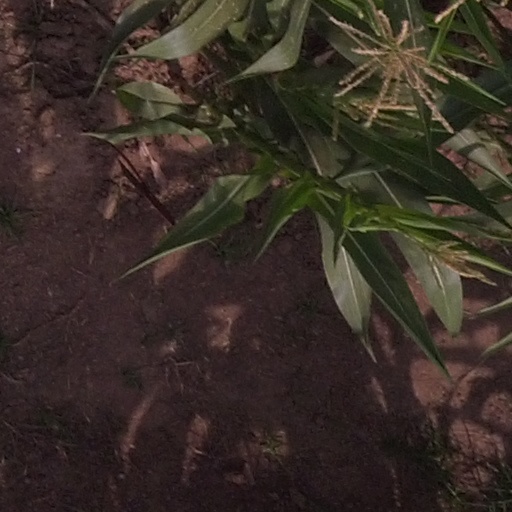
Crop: maize; corn